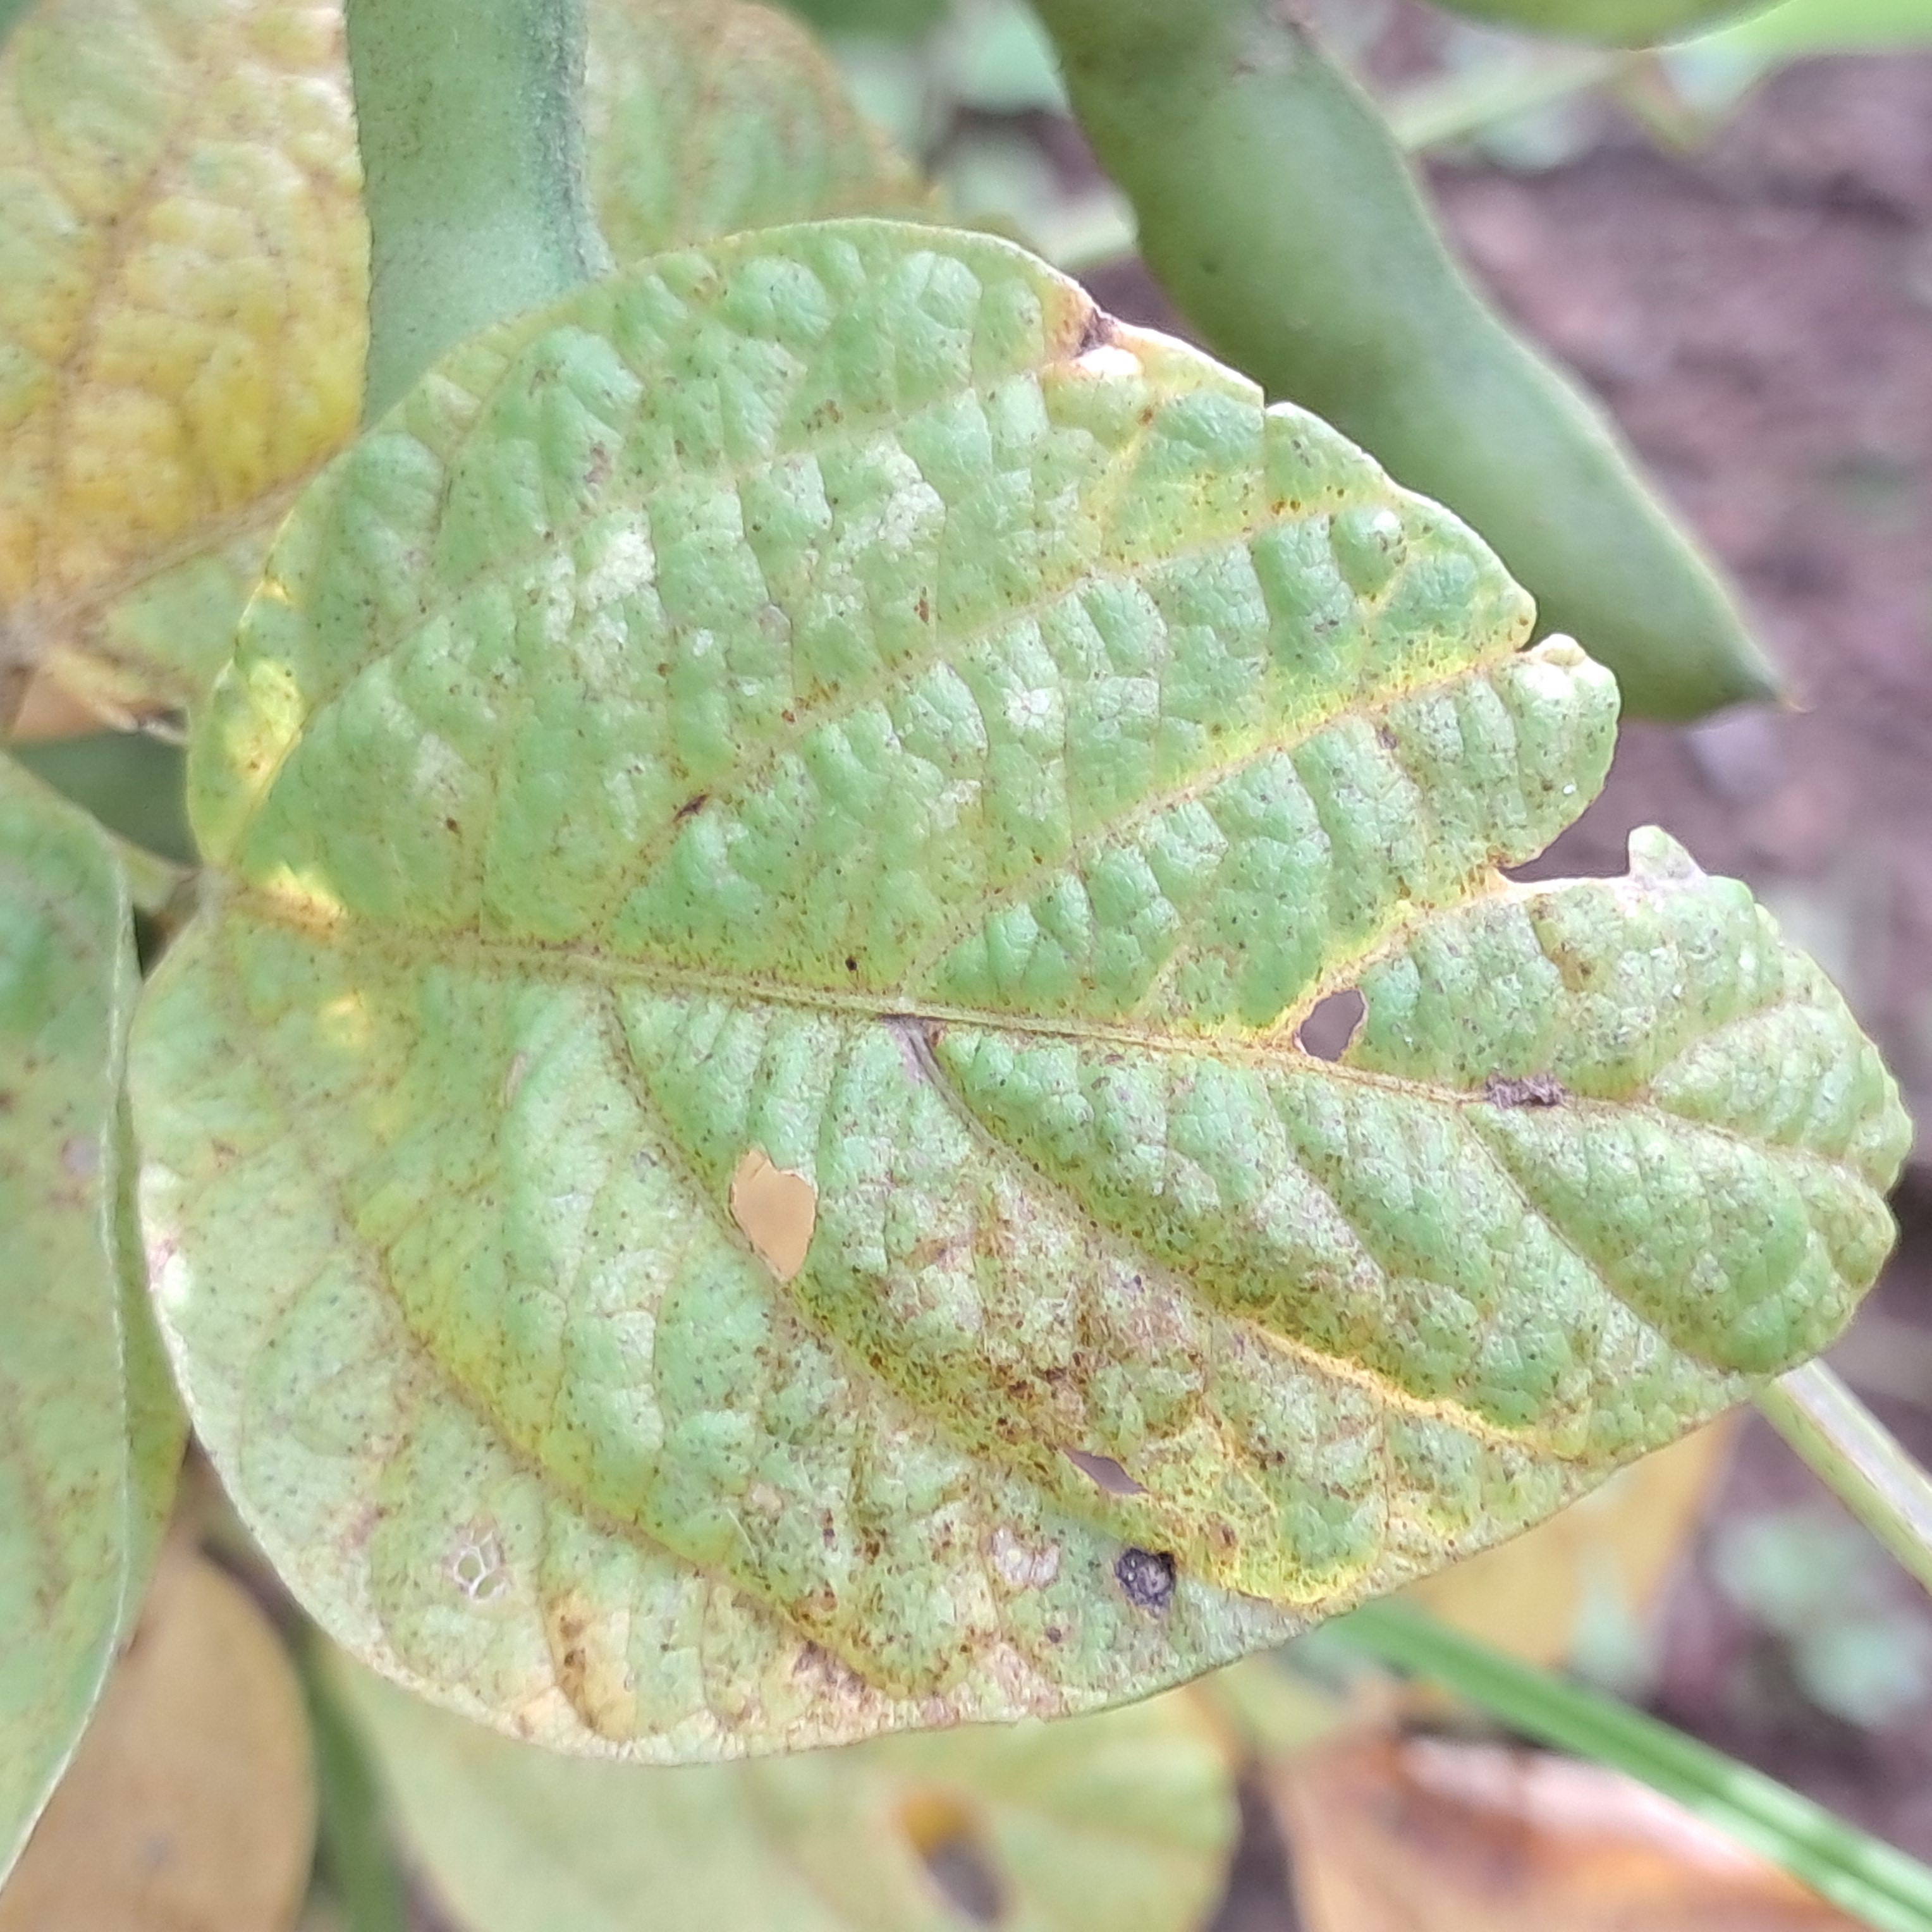
Label: Spectoria_Brown_Spot